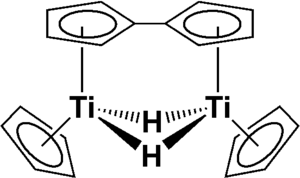
Le titanocène est un composé organométallique du titane appartenant à la famille des métallocènes. L'existence du titanocène sous la forme de monomère à l'état solide n'a pas été démontrée à ce jour, mais des dérivés substitués, tel que le décaméthyltitanocène existent. Comme pour tous les autres métallocène, l'atome central métallique, ici le titane, est à l'état d'oxydation +II. De ce fait, le complexe titanocène possède seulement 14 électrons de valence, et est donc un puissant oxydant.